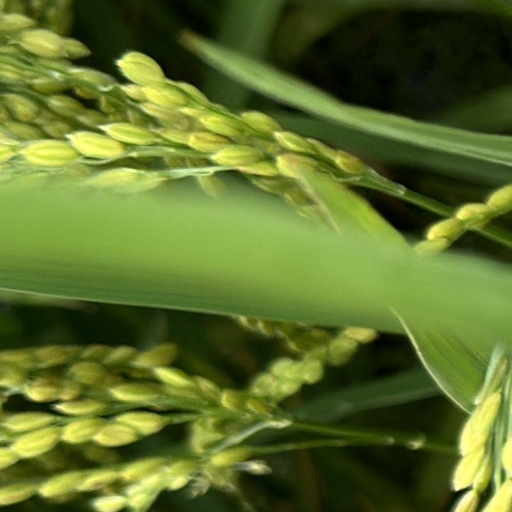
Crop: rice